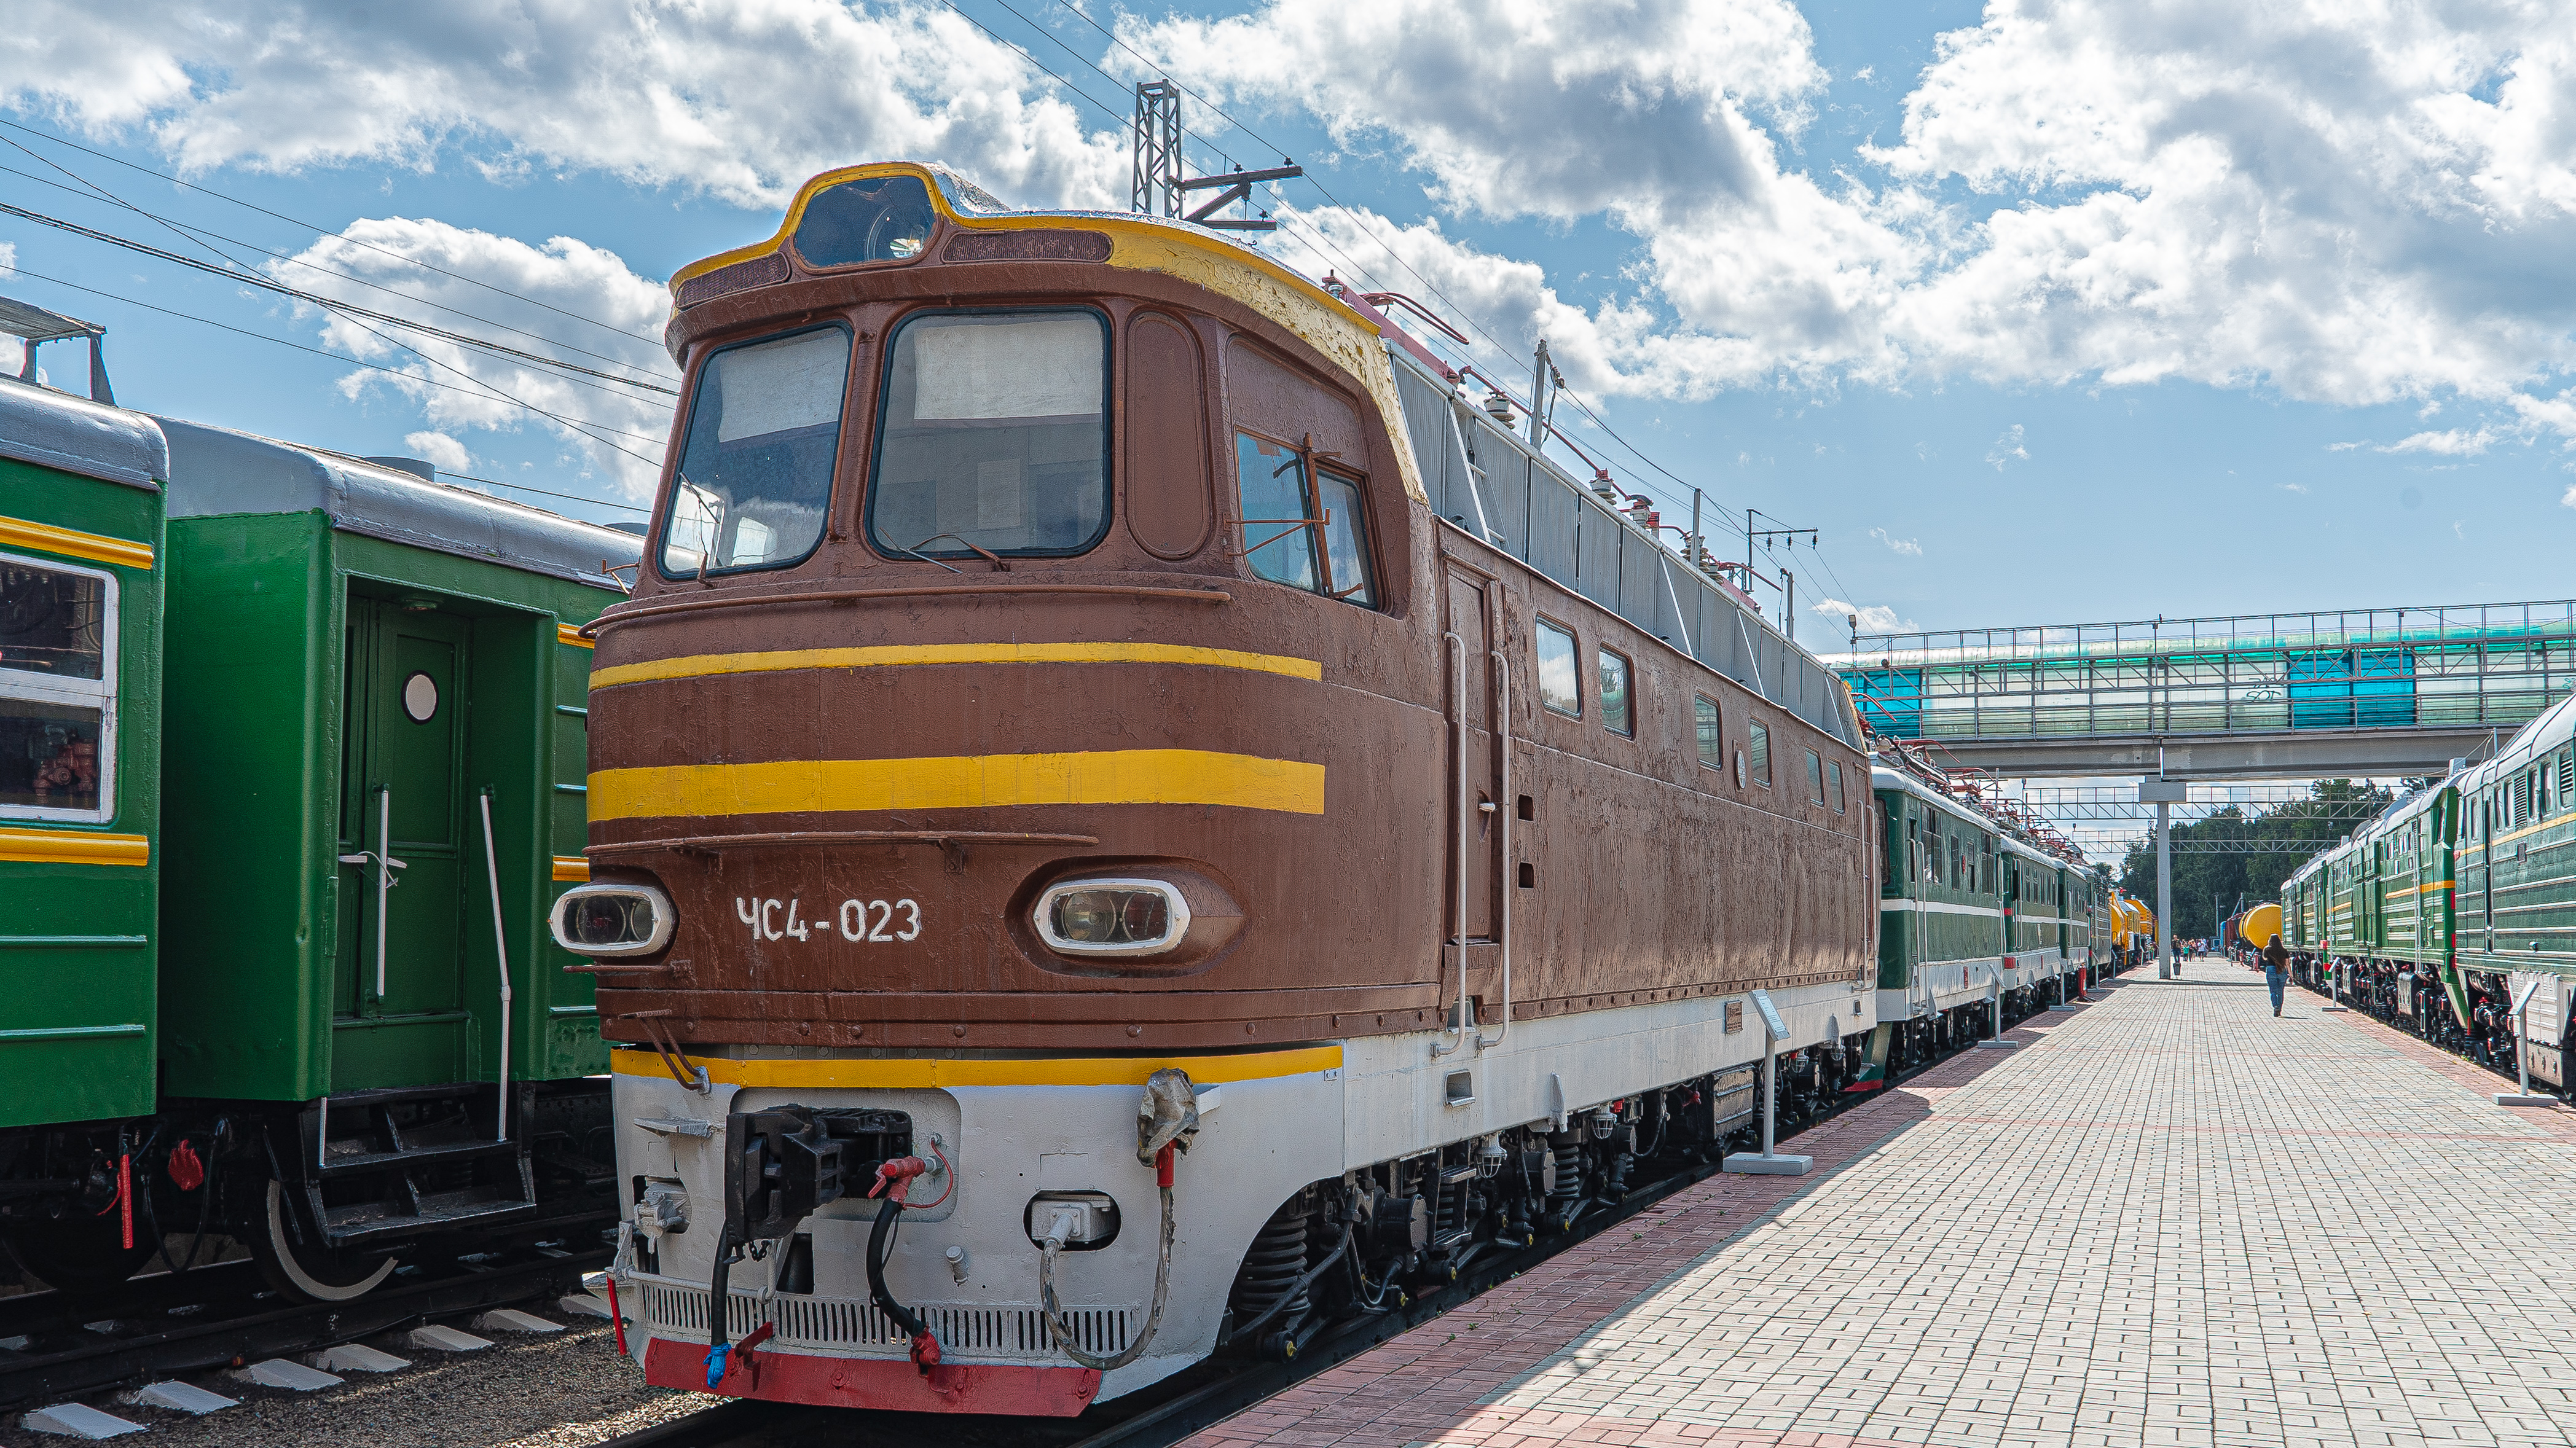
boat, train, land vehicle, locomotive, transport, vehicle, mode of transport, railway, rolling stock, track, public transport, electric locomotive, train station, railroad car, rolling, electricity, passenger car, sky, metropolitan area, electrical supply, architecture, metro, travel, city, wheel